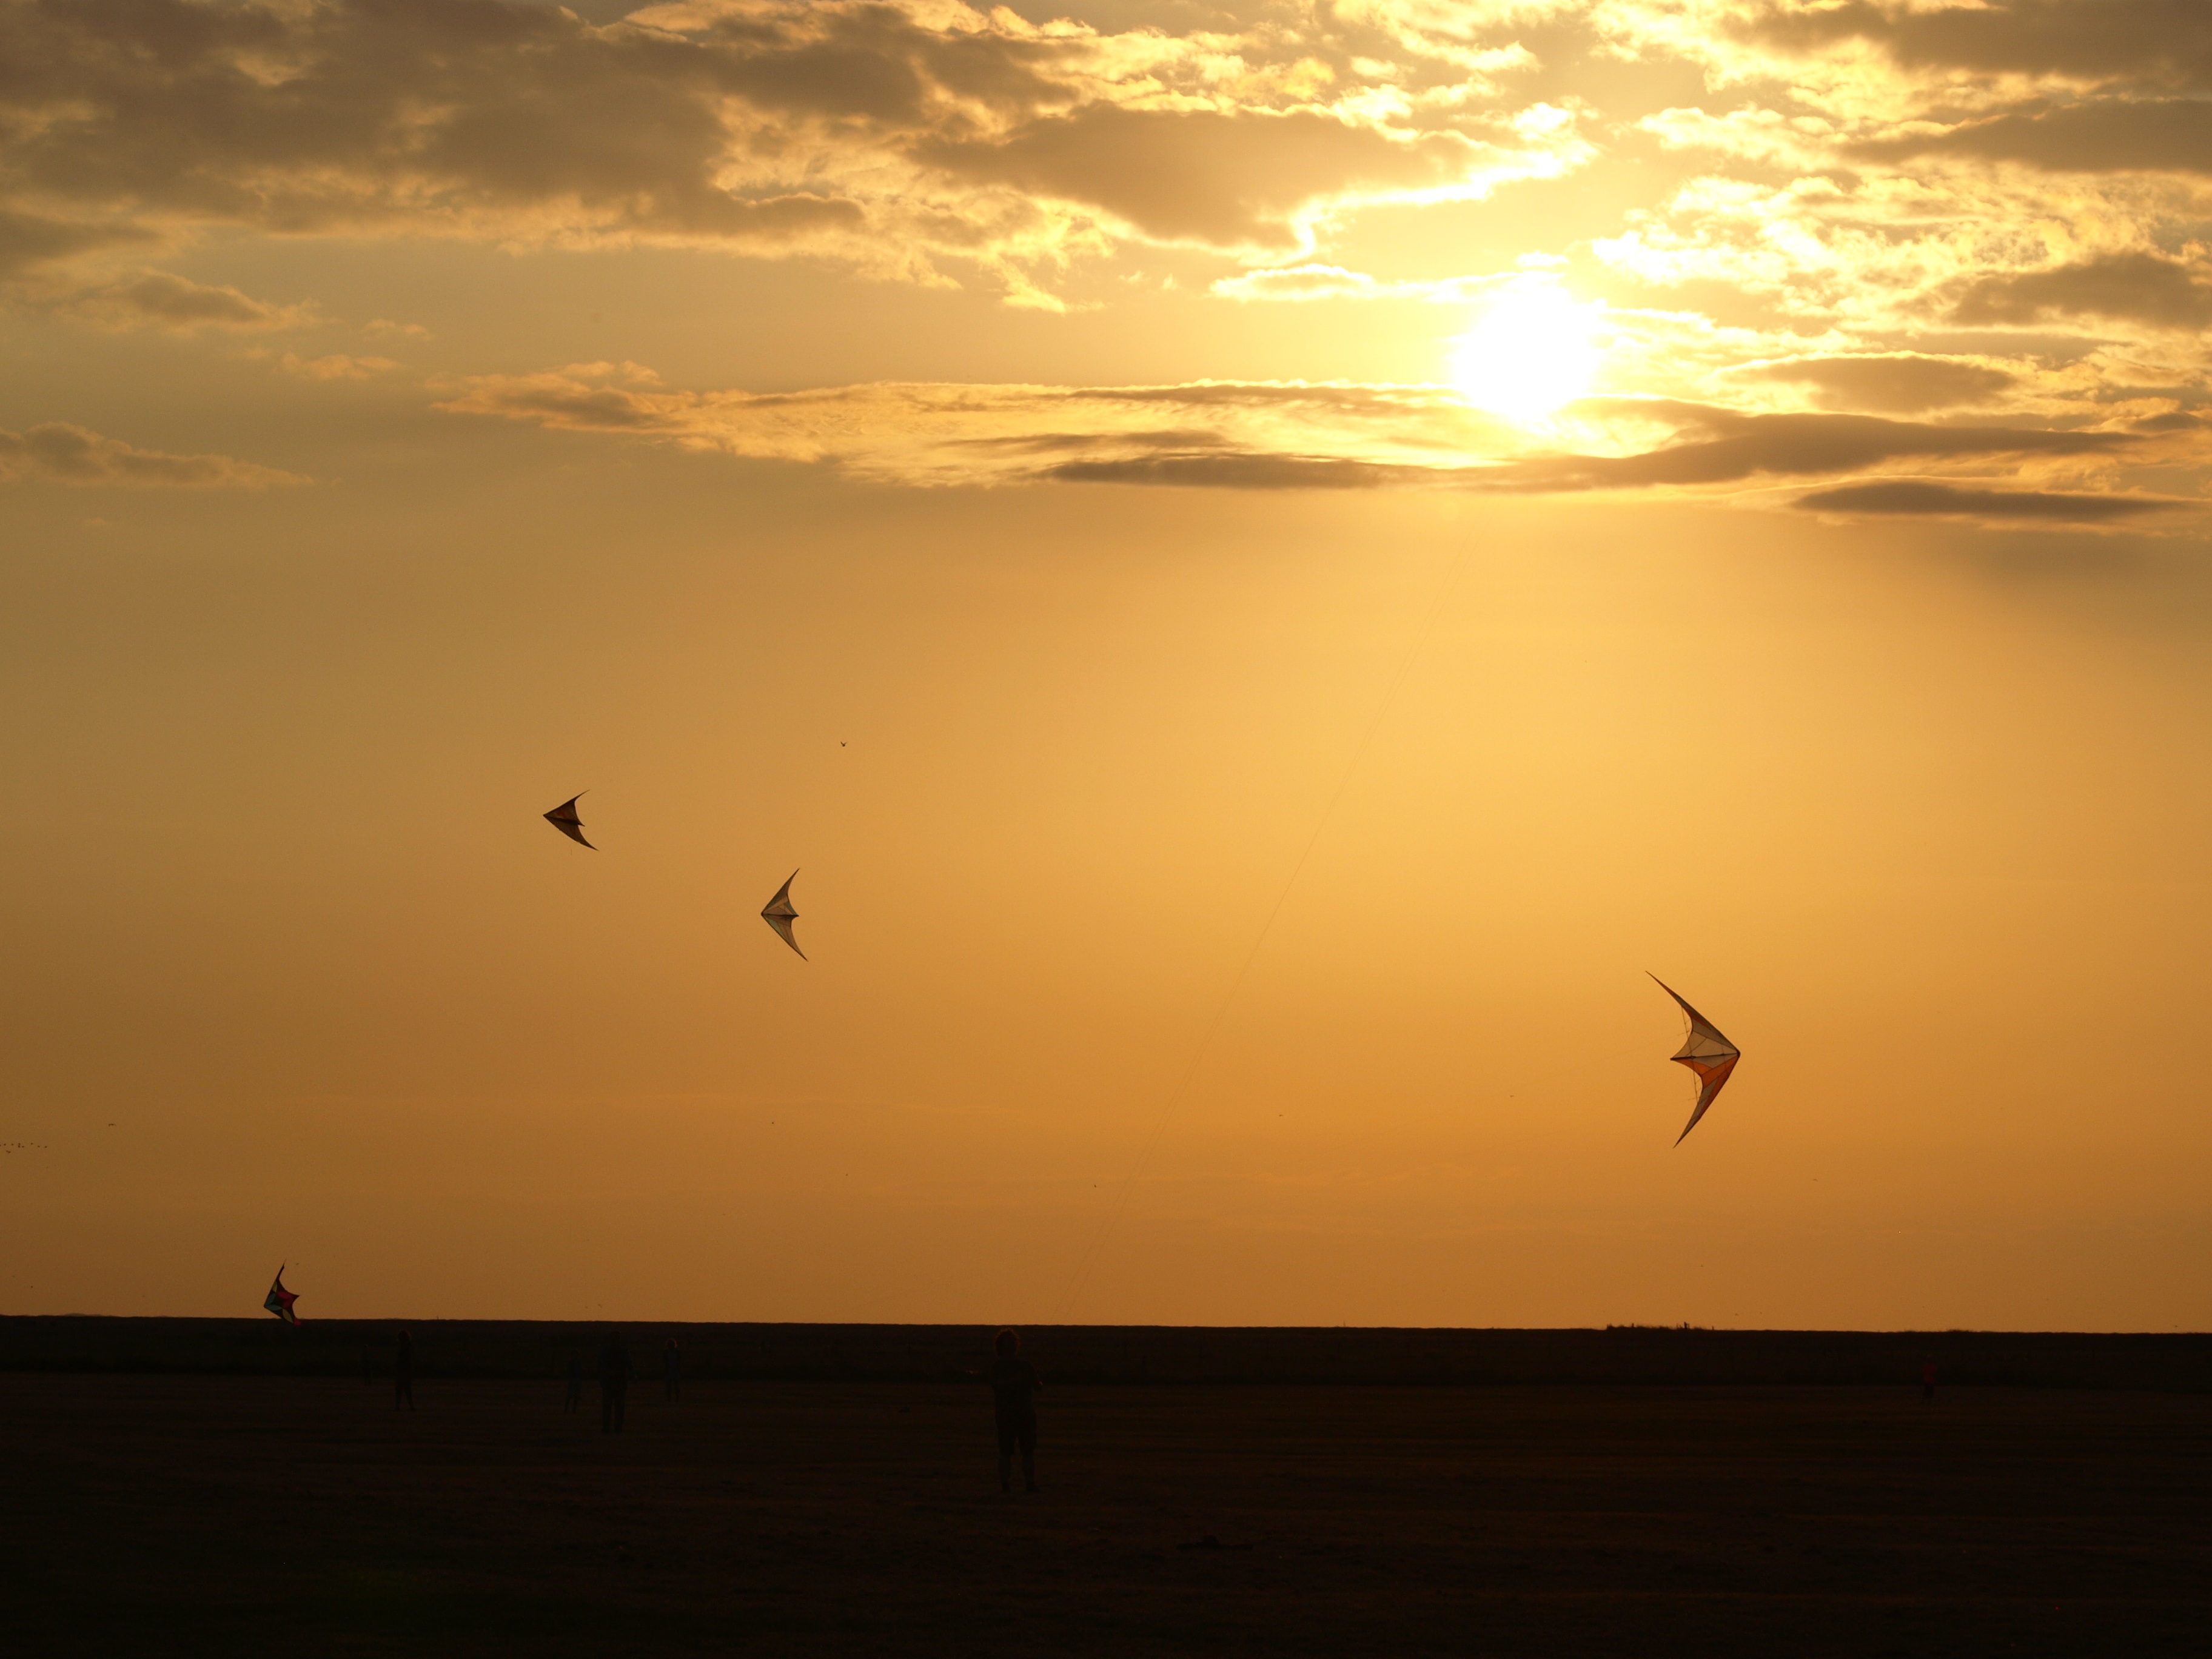
sea, horizon, bird, sky, sun, sunrise, sunset, sunlight, morning, dawn, seabird, flock, dusk, evening, clouds, beautiful, mood, abendstimmung, afterglow, evening sky, bird migration, dragons, animal migration